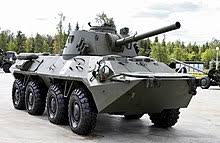
Label: BTR-80